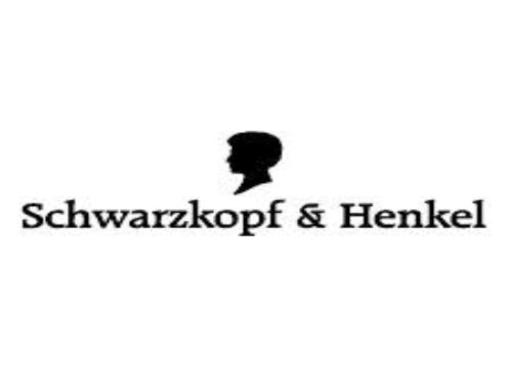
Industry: Necessities